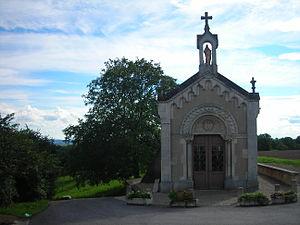
Houdreville est une commune française située dans le canton de Meine au Saintois, au cœur du pays du Saintois, dans le département de Meurthe-et-Moselle en région Grand Est.